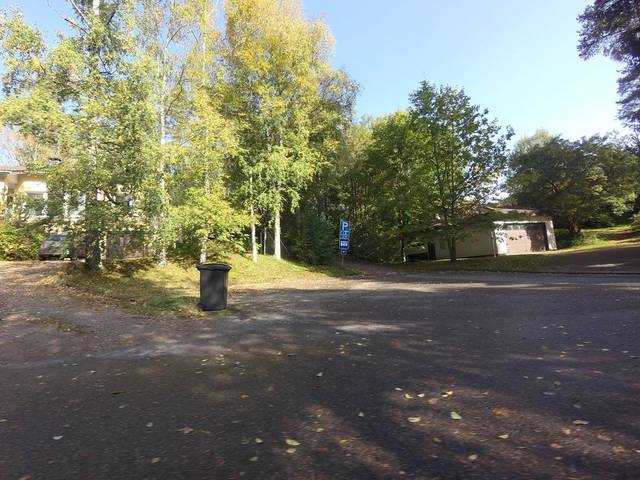
Region: Finland
Coordinates: 60.182, 24.668